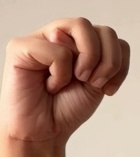
ASL sign: M